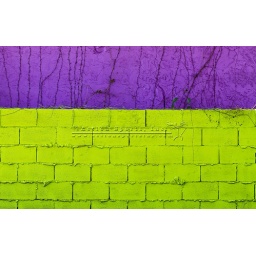
A colorful brick wall with a purple house in the background.